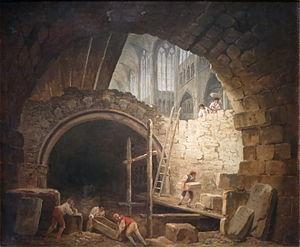
La profanation des tombes royales de la basilique Saint-Denis est un épisode de la Révolution française au cours duquel les tombeaux de la nécropole royale de la basilique de Saint-Denis, ont été démontés ou détruits. Approuvées par la Convention nationale en août 1793, les exhumations prennent fin en janvier 1794.